WFIT

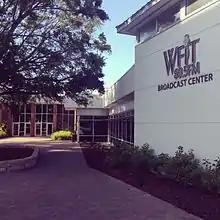
The outside of the WFIT broadcast center.

In 1998 an FCC-approved power increase to 8,000 watts extended the station's signal to include more Brevard County listeners, reaching north to Cocoa and Cocoa Beach, as well as south to Vero Beach in Indian River County. Automation equipment has enabled the station to broadcast 24 hours a day, seven days a week.